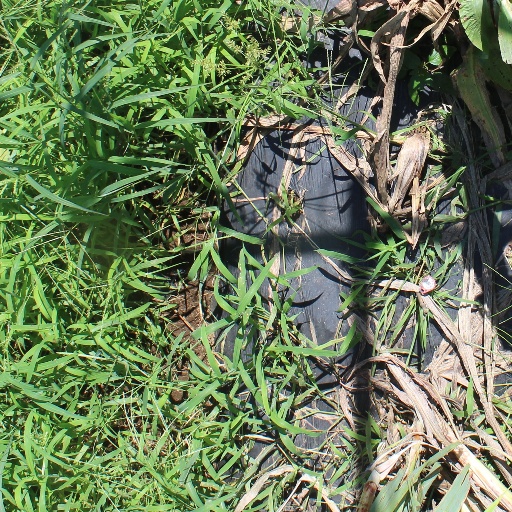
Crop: sorghum